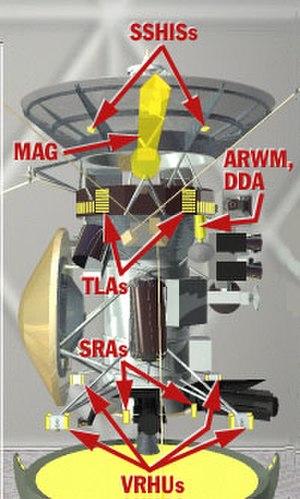
Cassini est une sonde spatiale de la NASA pour les besoins de la mission Cassini-Huygens qui a pour but l'étude de la planète Saturne, de ses satellites et de ses anneaux. Lancée dans l'espace le 15 octobre 1997 de Cap Canaveral par une fusée Titan IV-Centaur, elle a commencé sa mission dans le système saturnien le 1ᵉʳ juillet 2004 et l'a achevée le 15 septembre 2017 en plongeant dans l'atmosphère de Saturne. La sonde a été construite par le Jet Propulsion Laboratory avec des contributions de l'Agence spatiale européenne, de l'Agence spatiale italienne ainsi que celles de nombreux laboratoires de recherche et universités américaines et internationales pour les instruments scientifiques. Elle transporte le petit atterrisseur Huygens qui s'est posé sur la surface de Titan en 2004.